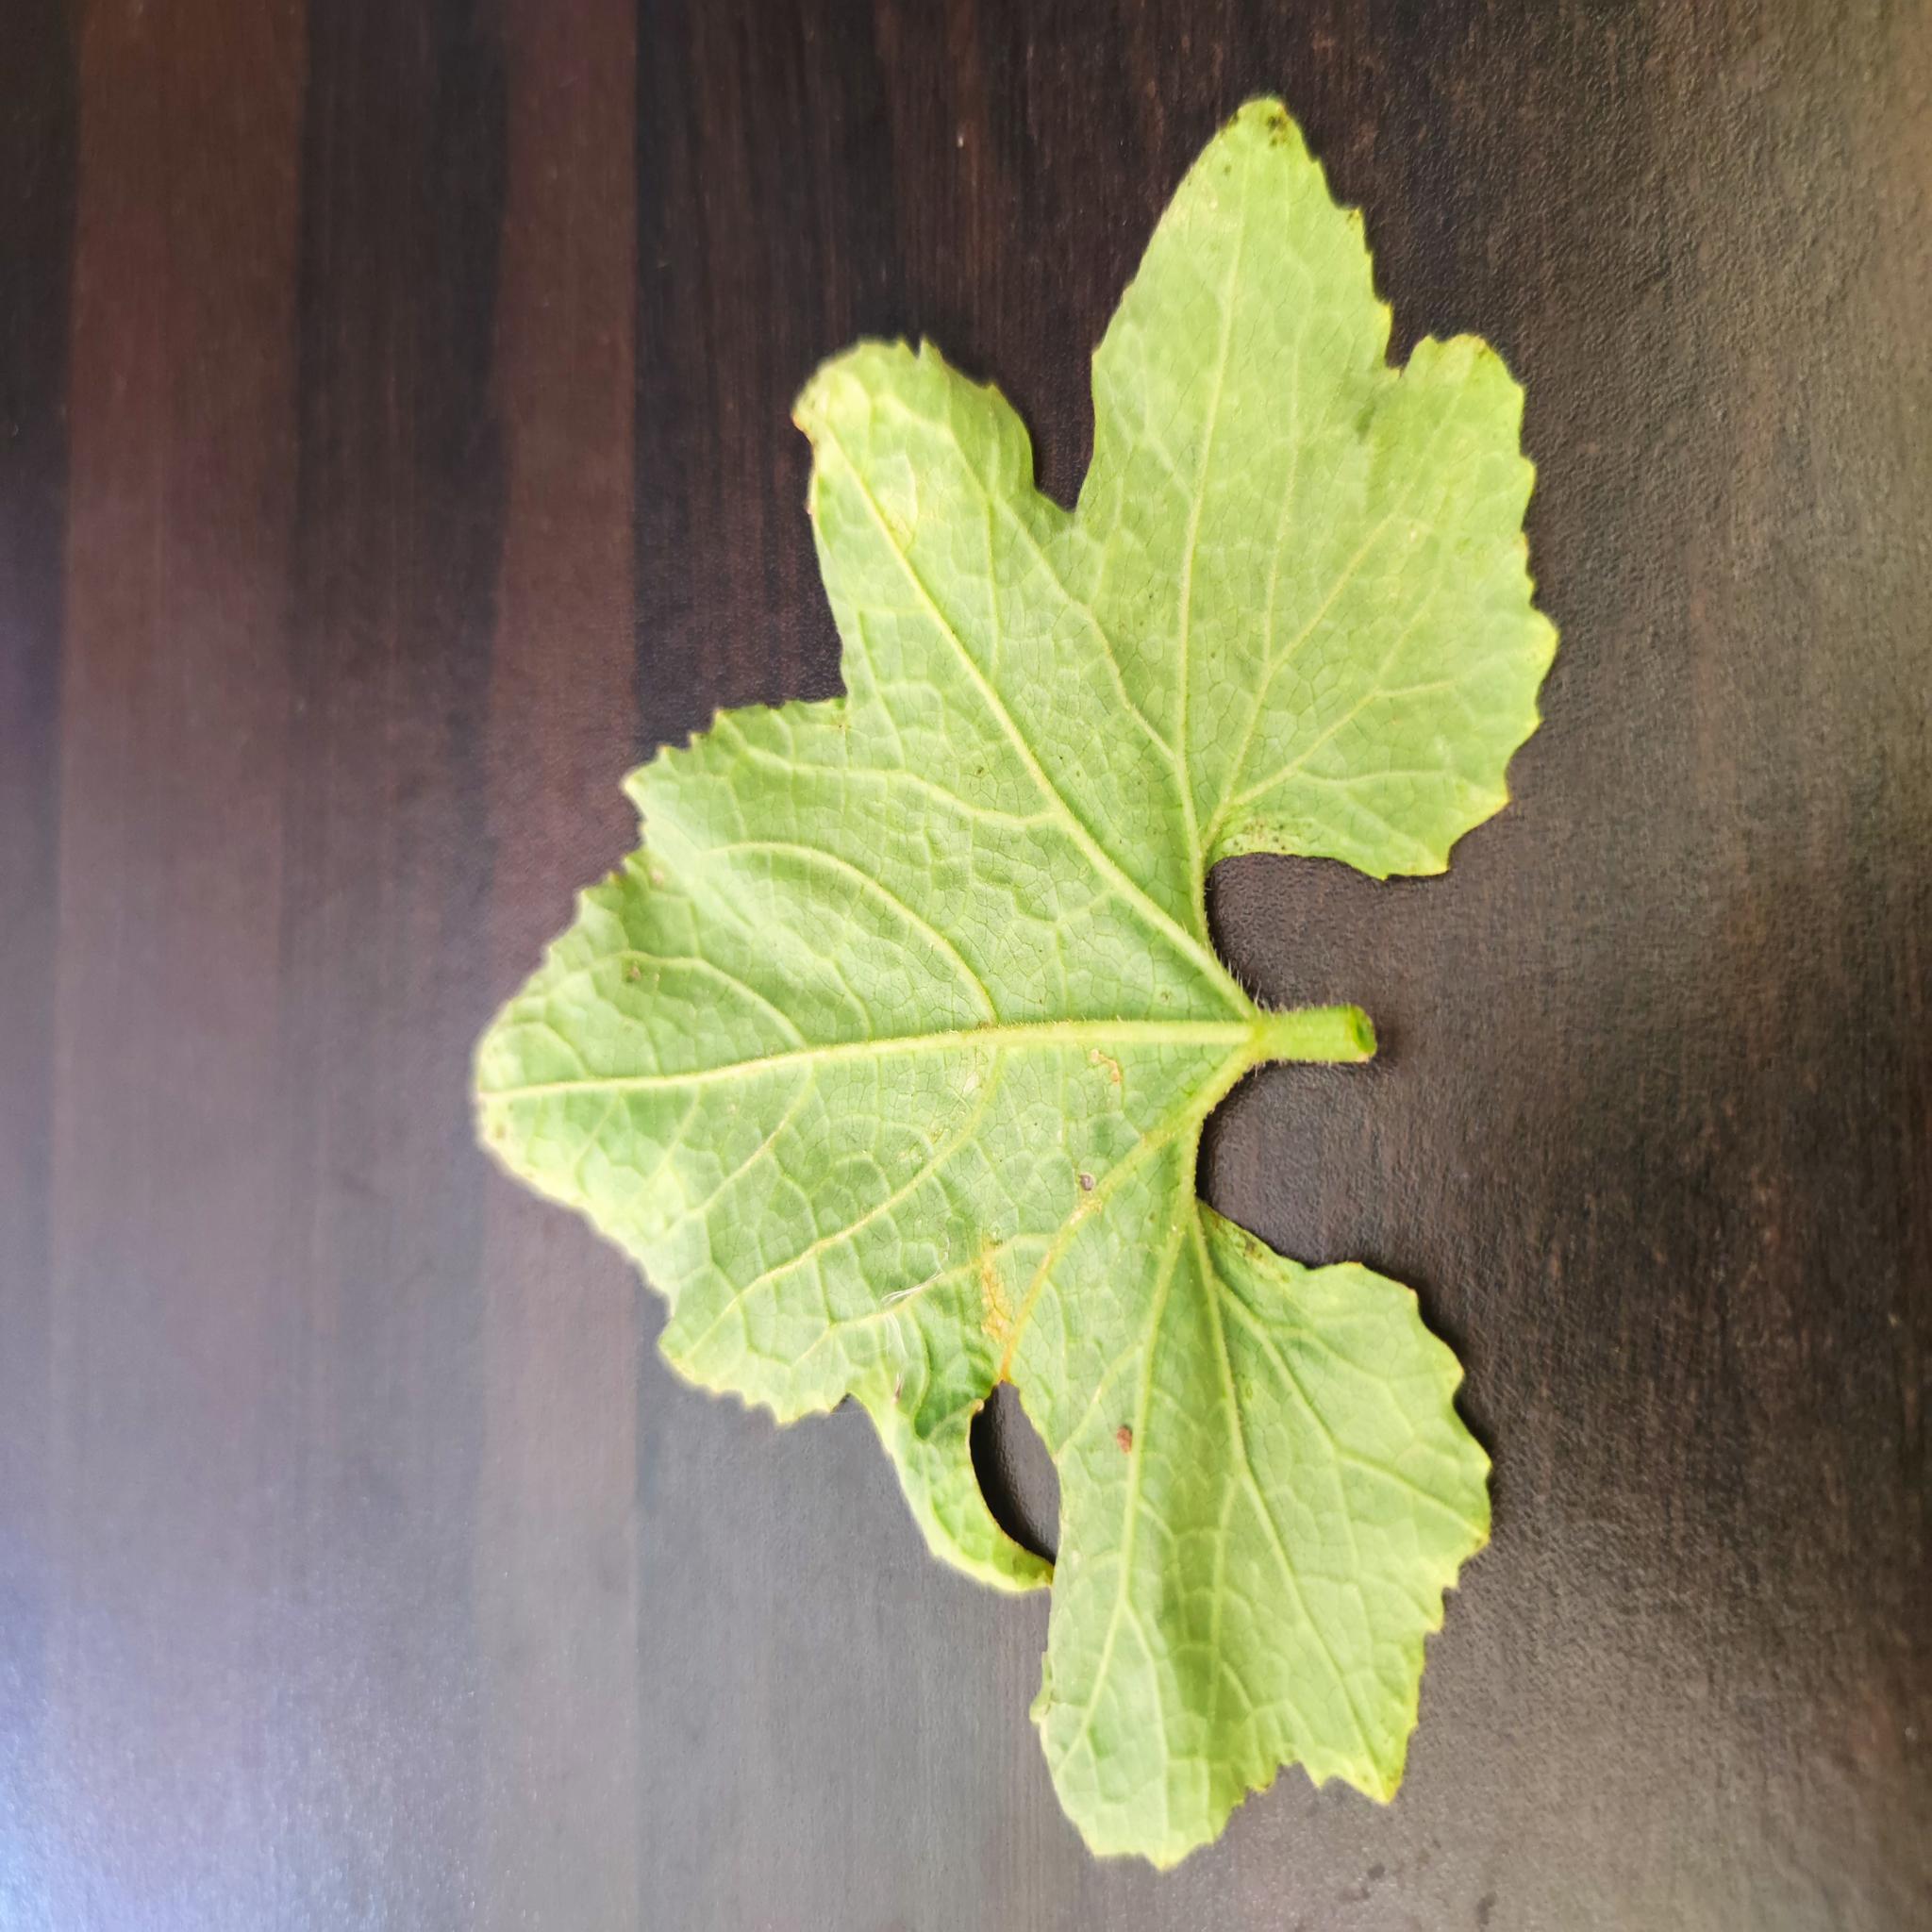
Label: Downy mildew